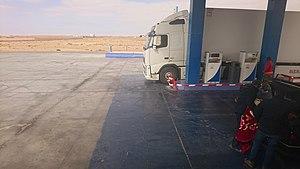
Dans le cadre de l'administration territoriale marocaine, la province de Laâyoune est une subdivision de la région de Laâyoune-Sakia El Hamra. Elle tire son nom de son chef-lieu, Laâyoune.